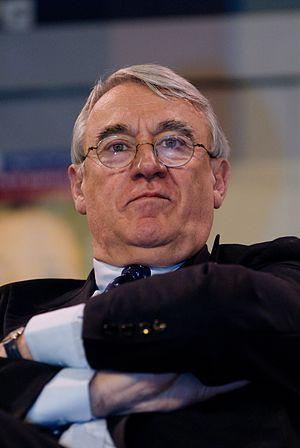
Claude Goasguen (UMP). Réunion publique organisée par l'UMP au gymnase Japy le 27 février 2008 sur la thématique «
Toulon est une commune du Sud-Est de la France, chef-lieu du département du Var et siège de sa préfecture. Troisième ville de la région Provence-Alpes-Côte d'Azur derrière Marseille et Nice, elle abrite en outre le siège de la préfecture maritime de la Méditerranée. La commune est établie sur les bords de la mer Méditerranée, le long de la rade de Toulon. Ses habitants sont appelés les Toulonnais.
Cette liste non exhaustive répertorie des personnalités nées à Toulon, en région Provence-Alpes-Côte d'Azur, en France, en suivant un classement par ordre alphabétique. Pour chaque personnalité; sont donnés : le nom, l'année de naissance, l'année de décès le cas échéant, ainsi que des précisions sur les qualités ou professions des personnes citées.